Russell Vale, New South Wales

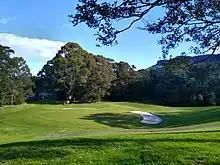
Russell Vale Golf Club

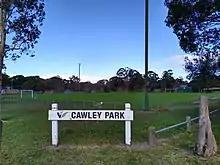
Cawley Park

Russell Vale is the home of the Russell Vale Golf Course, opened in 1986. It also contains the soccer field of Cawley Park, the homeground of the Russell Vale Soccer Club.